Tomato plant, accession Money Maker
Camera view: vertical (180 deg); turntable rotation: 150 degrees
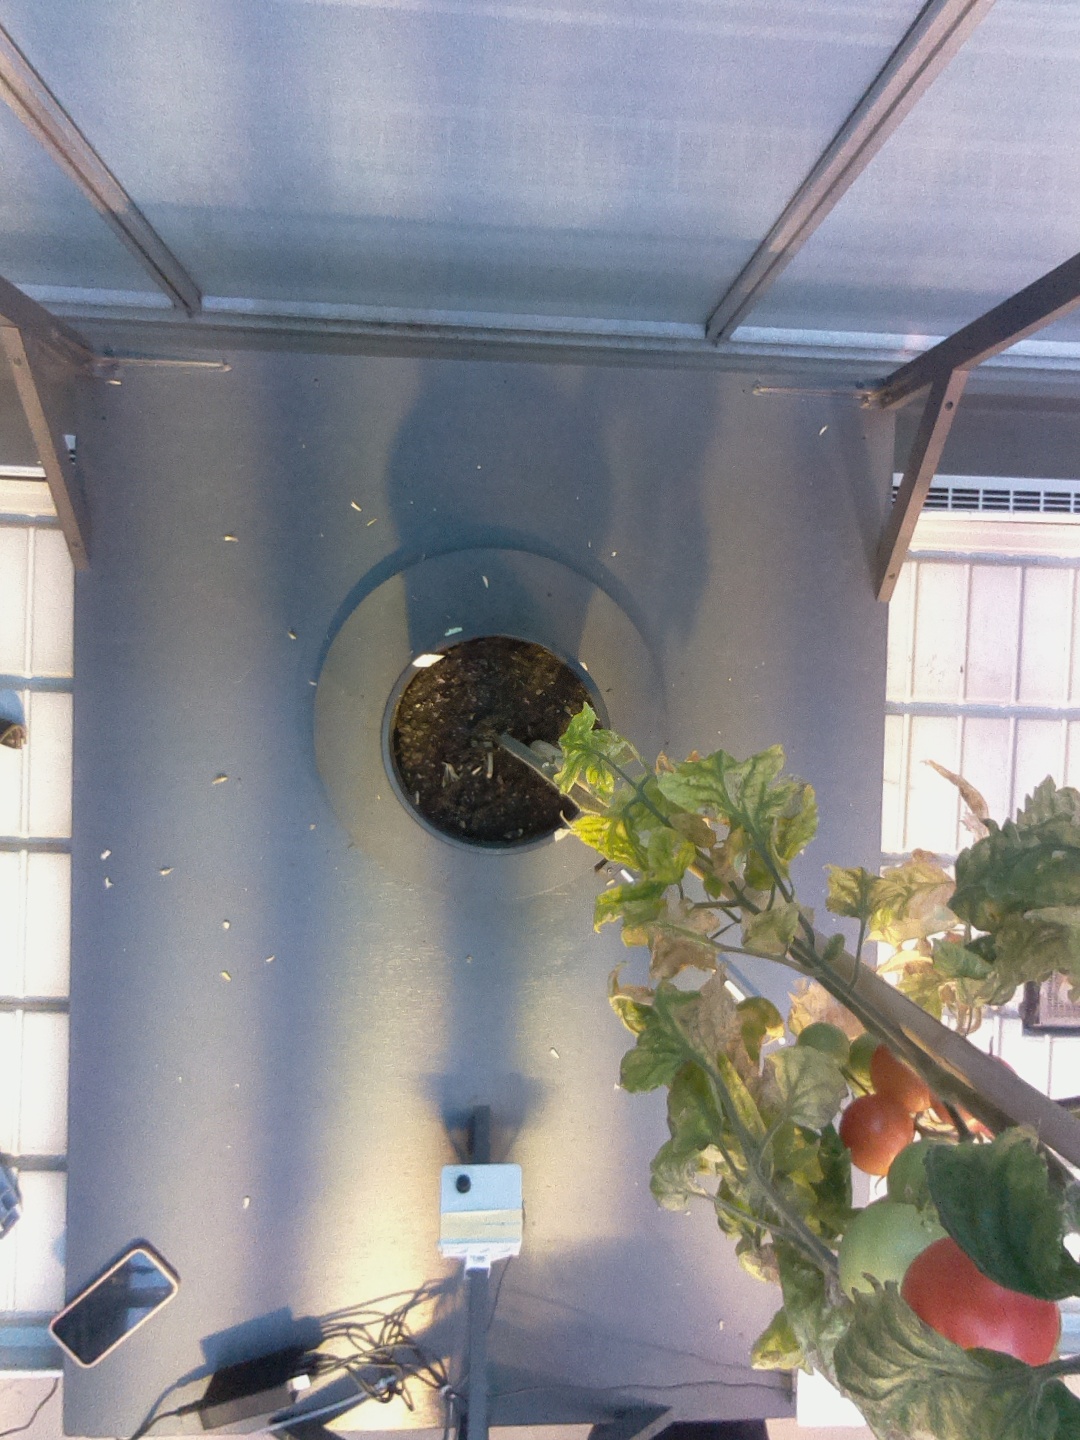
BBCH growth stage 84: 40%-50% of fruits show typical fully ripe color